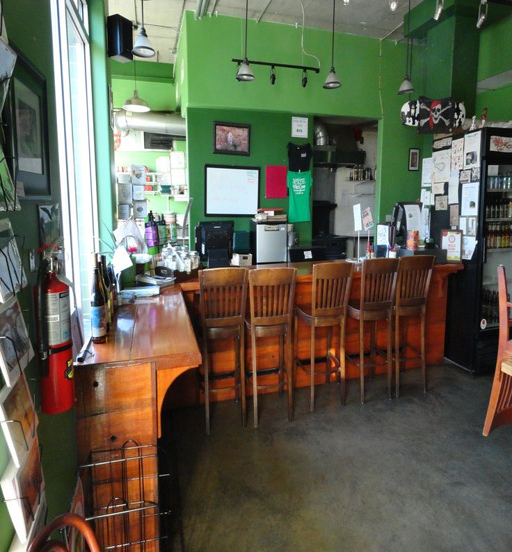
custom bar for the restaurant